The Demon Sword Master of Excalibur Academy

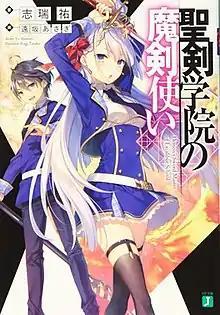
First light novel volume cover

, shortened as Sematsuka (せまつか) is a Japanese light novel series written by Yū Shimizu and illustrated by Asagi Tōsaka. Media Factory has published sixteen volumes from May 2019 to October 2024 under their MF Bunko J imprint. The light novel is licensed in North America by Yen Press. A manga adaptation with art by Asuka Keigen was serialized in Kadokawa Shoten's manga magazine "Monthly Shōnen Ace" from November 2019 to February 2025. It was collected in ten volumes.